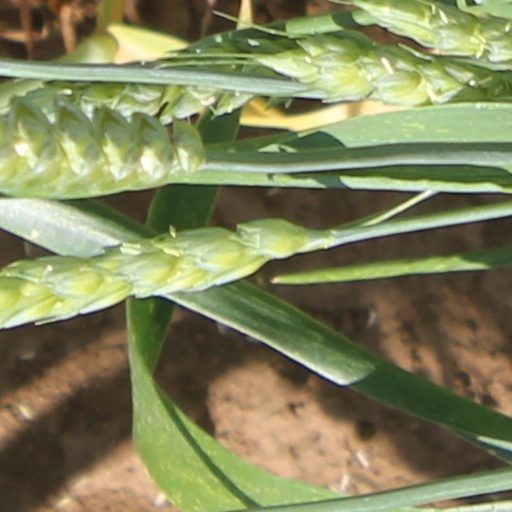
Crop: wheat